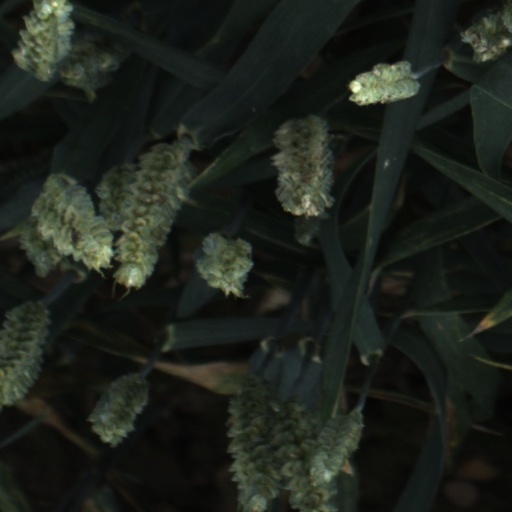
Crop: wheat